Trewyn House

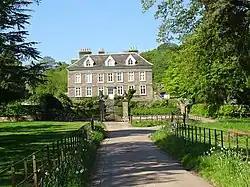
"Raised ceremoniously above a railed forecourt (with) emphatic gatepiers"

Trewyn House, Llanvihangel Crucorney, Monmouthshire, Wales, is a country house dating from 1692. Its origins are older but the present building was constructed by the Delahayes at the very end of the 17th century when the house sat in Herefordshire. It has since been extended and reconstructed giving an "obscure and complicated" building history. The house is Grade II* listed. The parkland has traces of 17th-century terracing and a rare Grade II* listed dovecote. It is listed Grade II on the Cadw/ICOMOS Register of Parks and Gardens of Special Historic Interest in Wales.